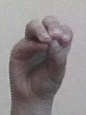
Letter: ha